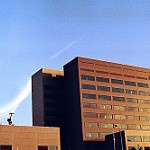
Scene: Outdoor